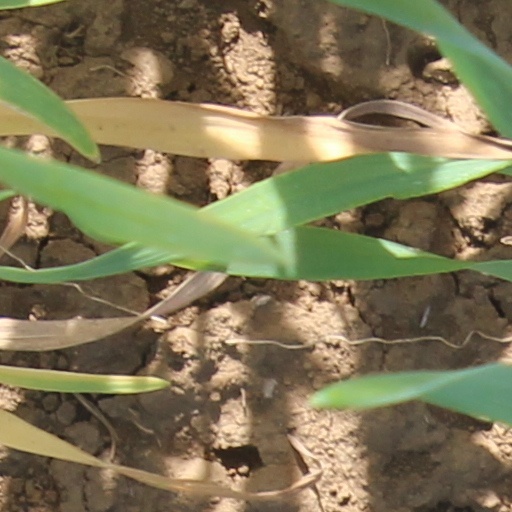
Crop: wheat